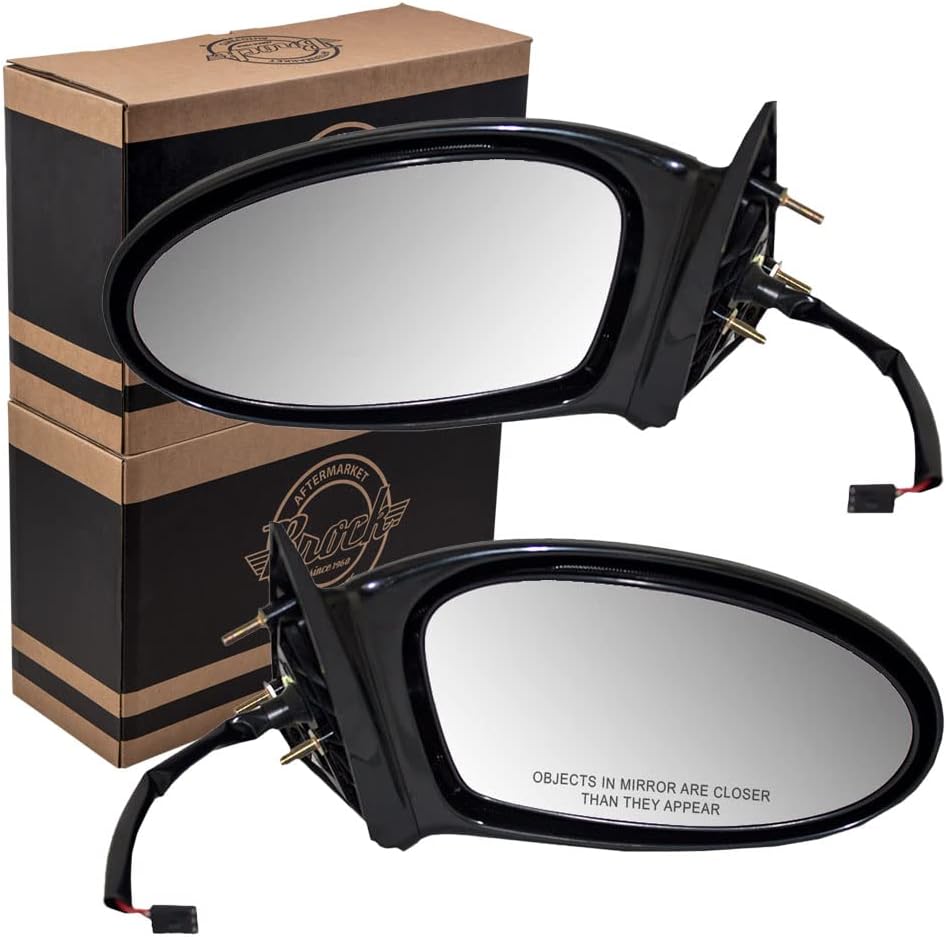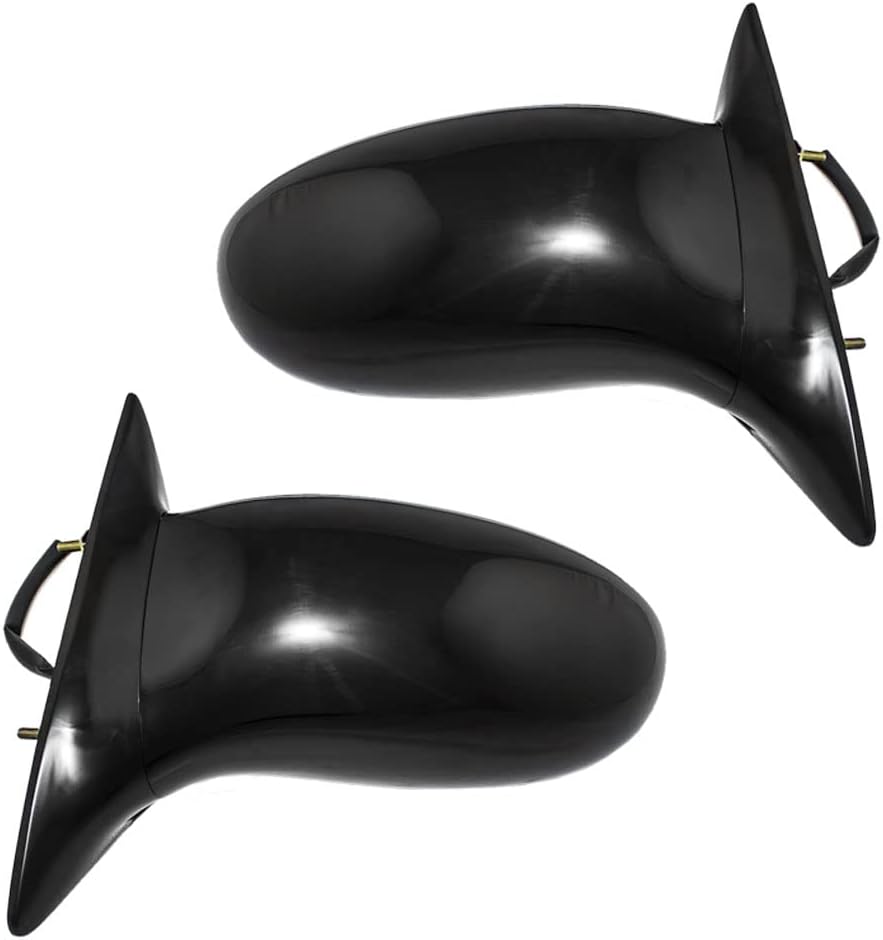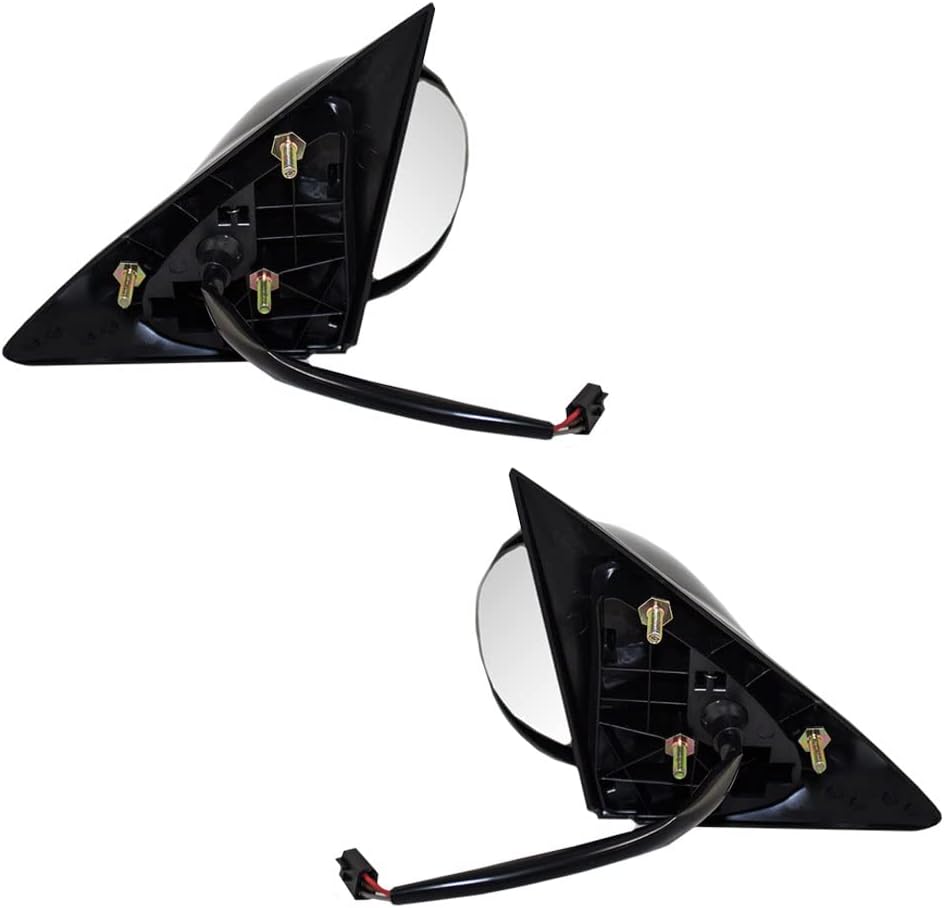
Replacement Driver and Passenger Set Power Side Door Mirrors Compatible with 199-2004 Alero 22676405 22676404
Category: Automotive
Product description Driver and Passenger Power Side-View Mirrors(IMPORTANT): The mirror FEATURES must be an exact match with your original factory mirror in order to install and operate correctly.FEATURES - Power - with Smooth Finish - with Mirror Glass - with HousingFITMENTAftermarket Replacement Part Compatible with: Alero 1999 2000 2001 2002 2003 2004 Manufacturer Contact Information Please contact seller direct for warranty claims.
Features: Brand new aftermarket replacement | Comes complete and ready to install | Designed to exactly match your vehicle's original mirror | 1-Year Limited Warranty | Premium Components Quality Tested For Reliable Performance